Dick Howser

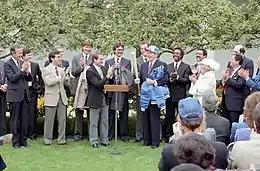
Howser (to left of podium) presents President Ronald Reagan with a Royals jacket, hat, and bat at the White House after their World Series victory.

The next year, Kansas City—his postseason rival on multiple occasions in previous seasons—hired Howser to manage the last 33 games of the strike-shortened 1981 season. Under Howser, the Royals finished second in 1982 and 1983. Prior to the 1984 season, with their clubhouse ravaged by drug problems, the Royals started disassembling their team and starting over. Kansas City expected 1984 to be a rebuilding year, but Howser guided the young team to a division title. The Royals were swept in 3 games by the eventual World Champion Detroit Tigers in the ALCS.